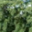
Label: willow_tree